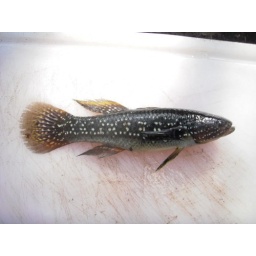
Warmon Beach is one beach in Tambrauw. this beach is nesting beach for leatherback turtle